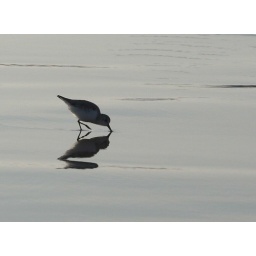
mirror in the sand